Celda Klouček

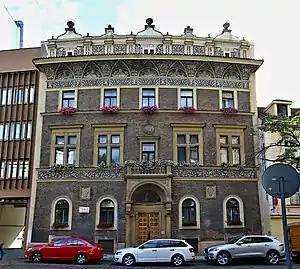
Façade at the Rectory of St. Peter, Prague

His works, and works by his students, based on his designs, have been preserved throughout Prague, Plzeň, and Vienna.